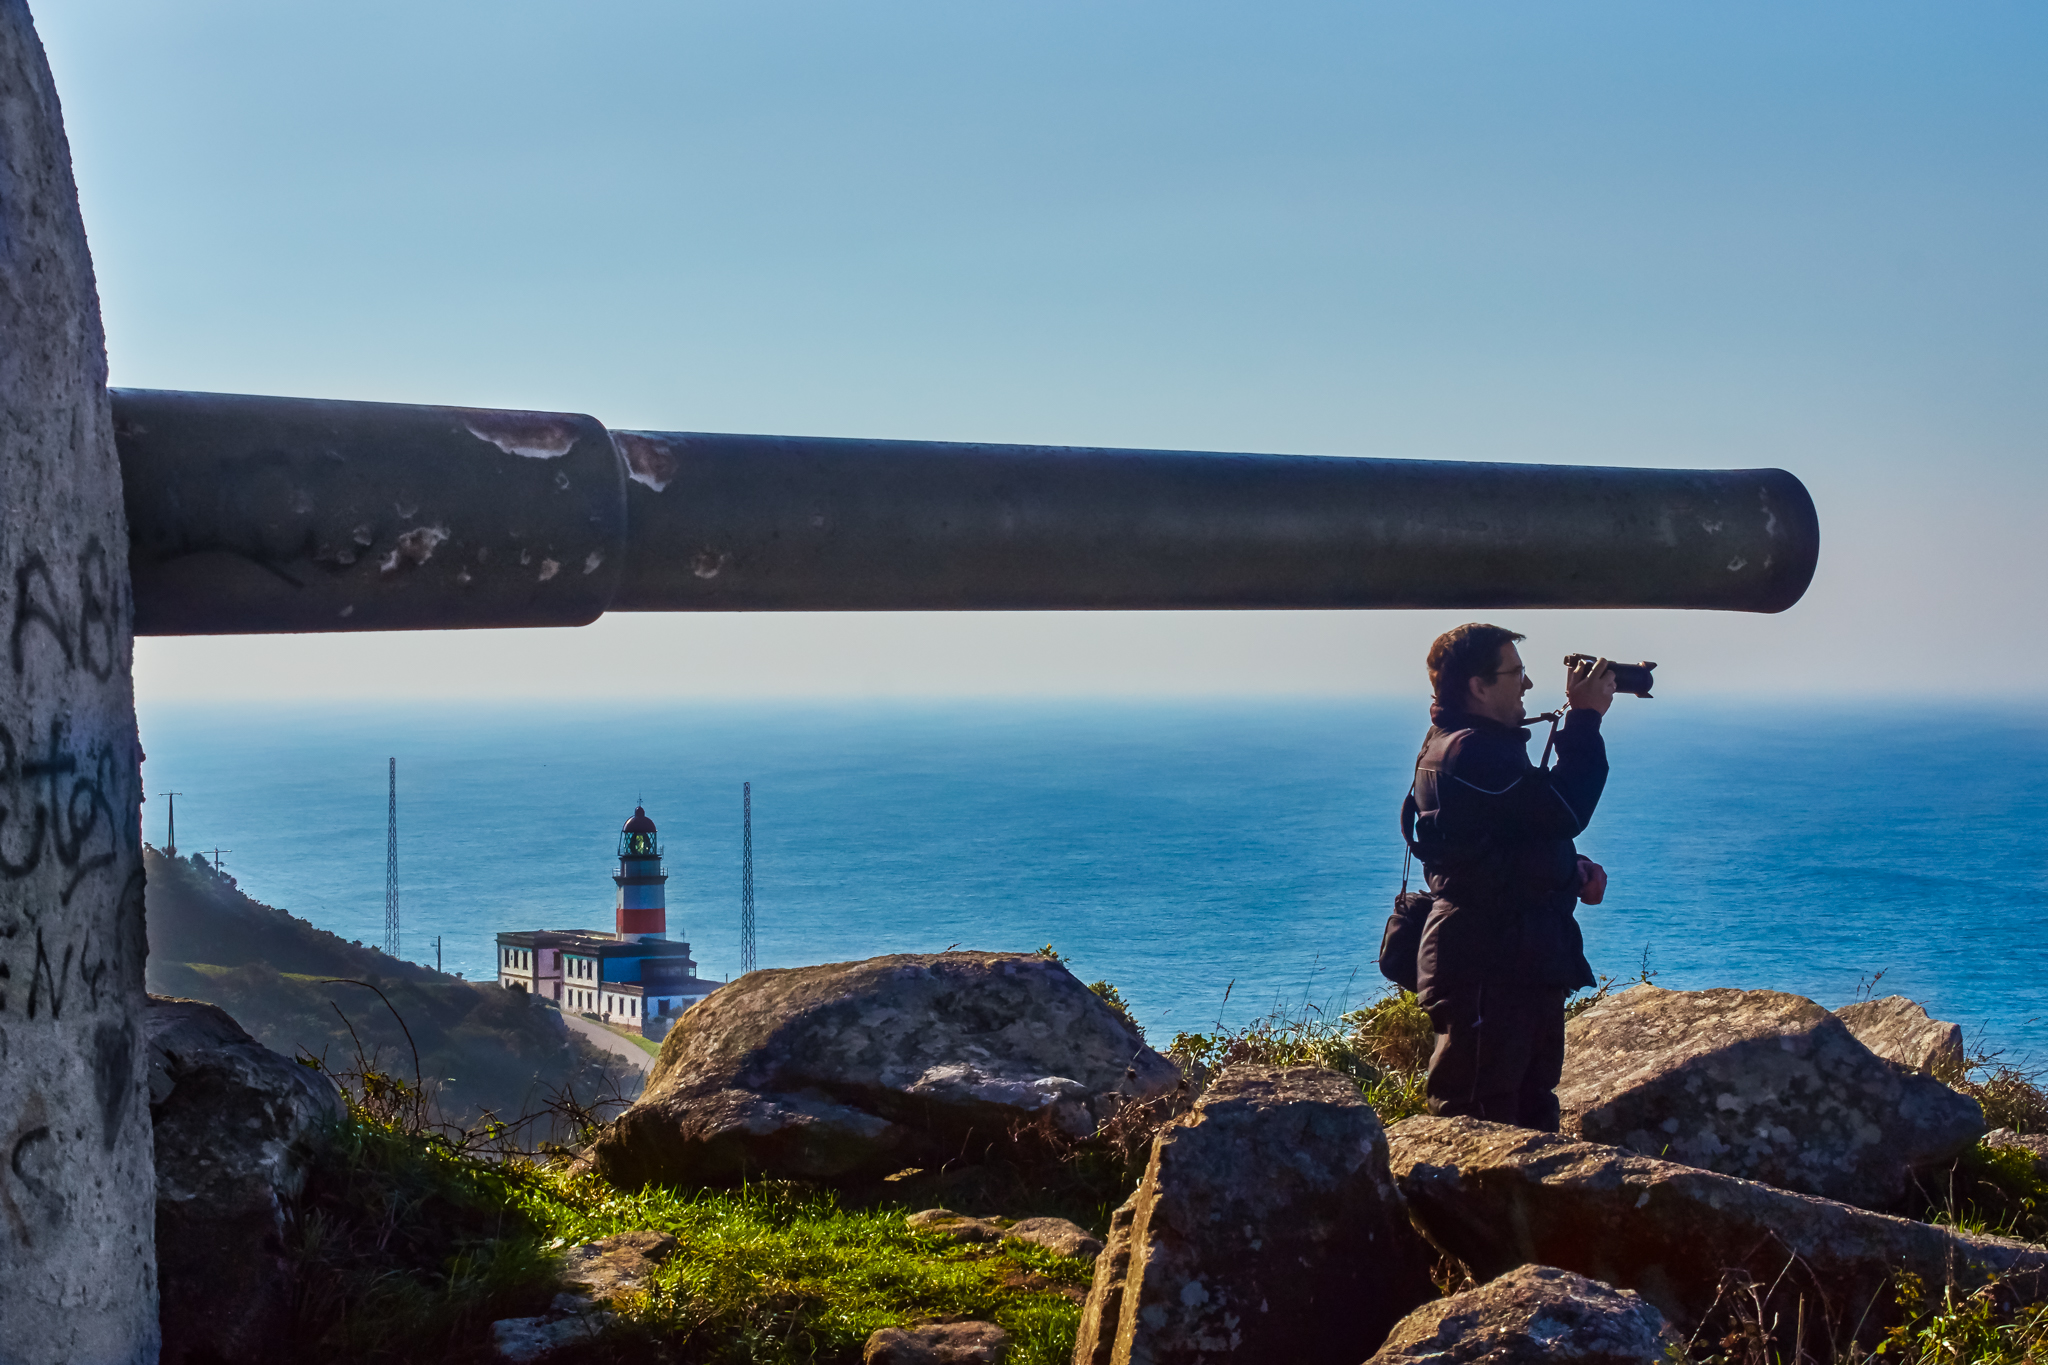
landscape, sea, coast, water, rock, ocean, lighthouse, vacation, cliff, vehicle, bay, terrain, spain, mar, galicia, pontevedra, paisajes, espana, faro, cape, ggl1, gaby1, xovesphoto, sonya77, sigma50500mm, cabosilleiro